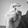
ASL letter: X